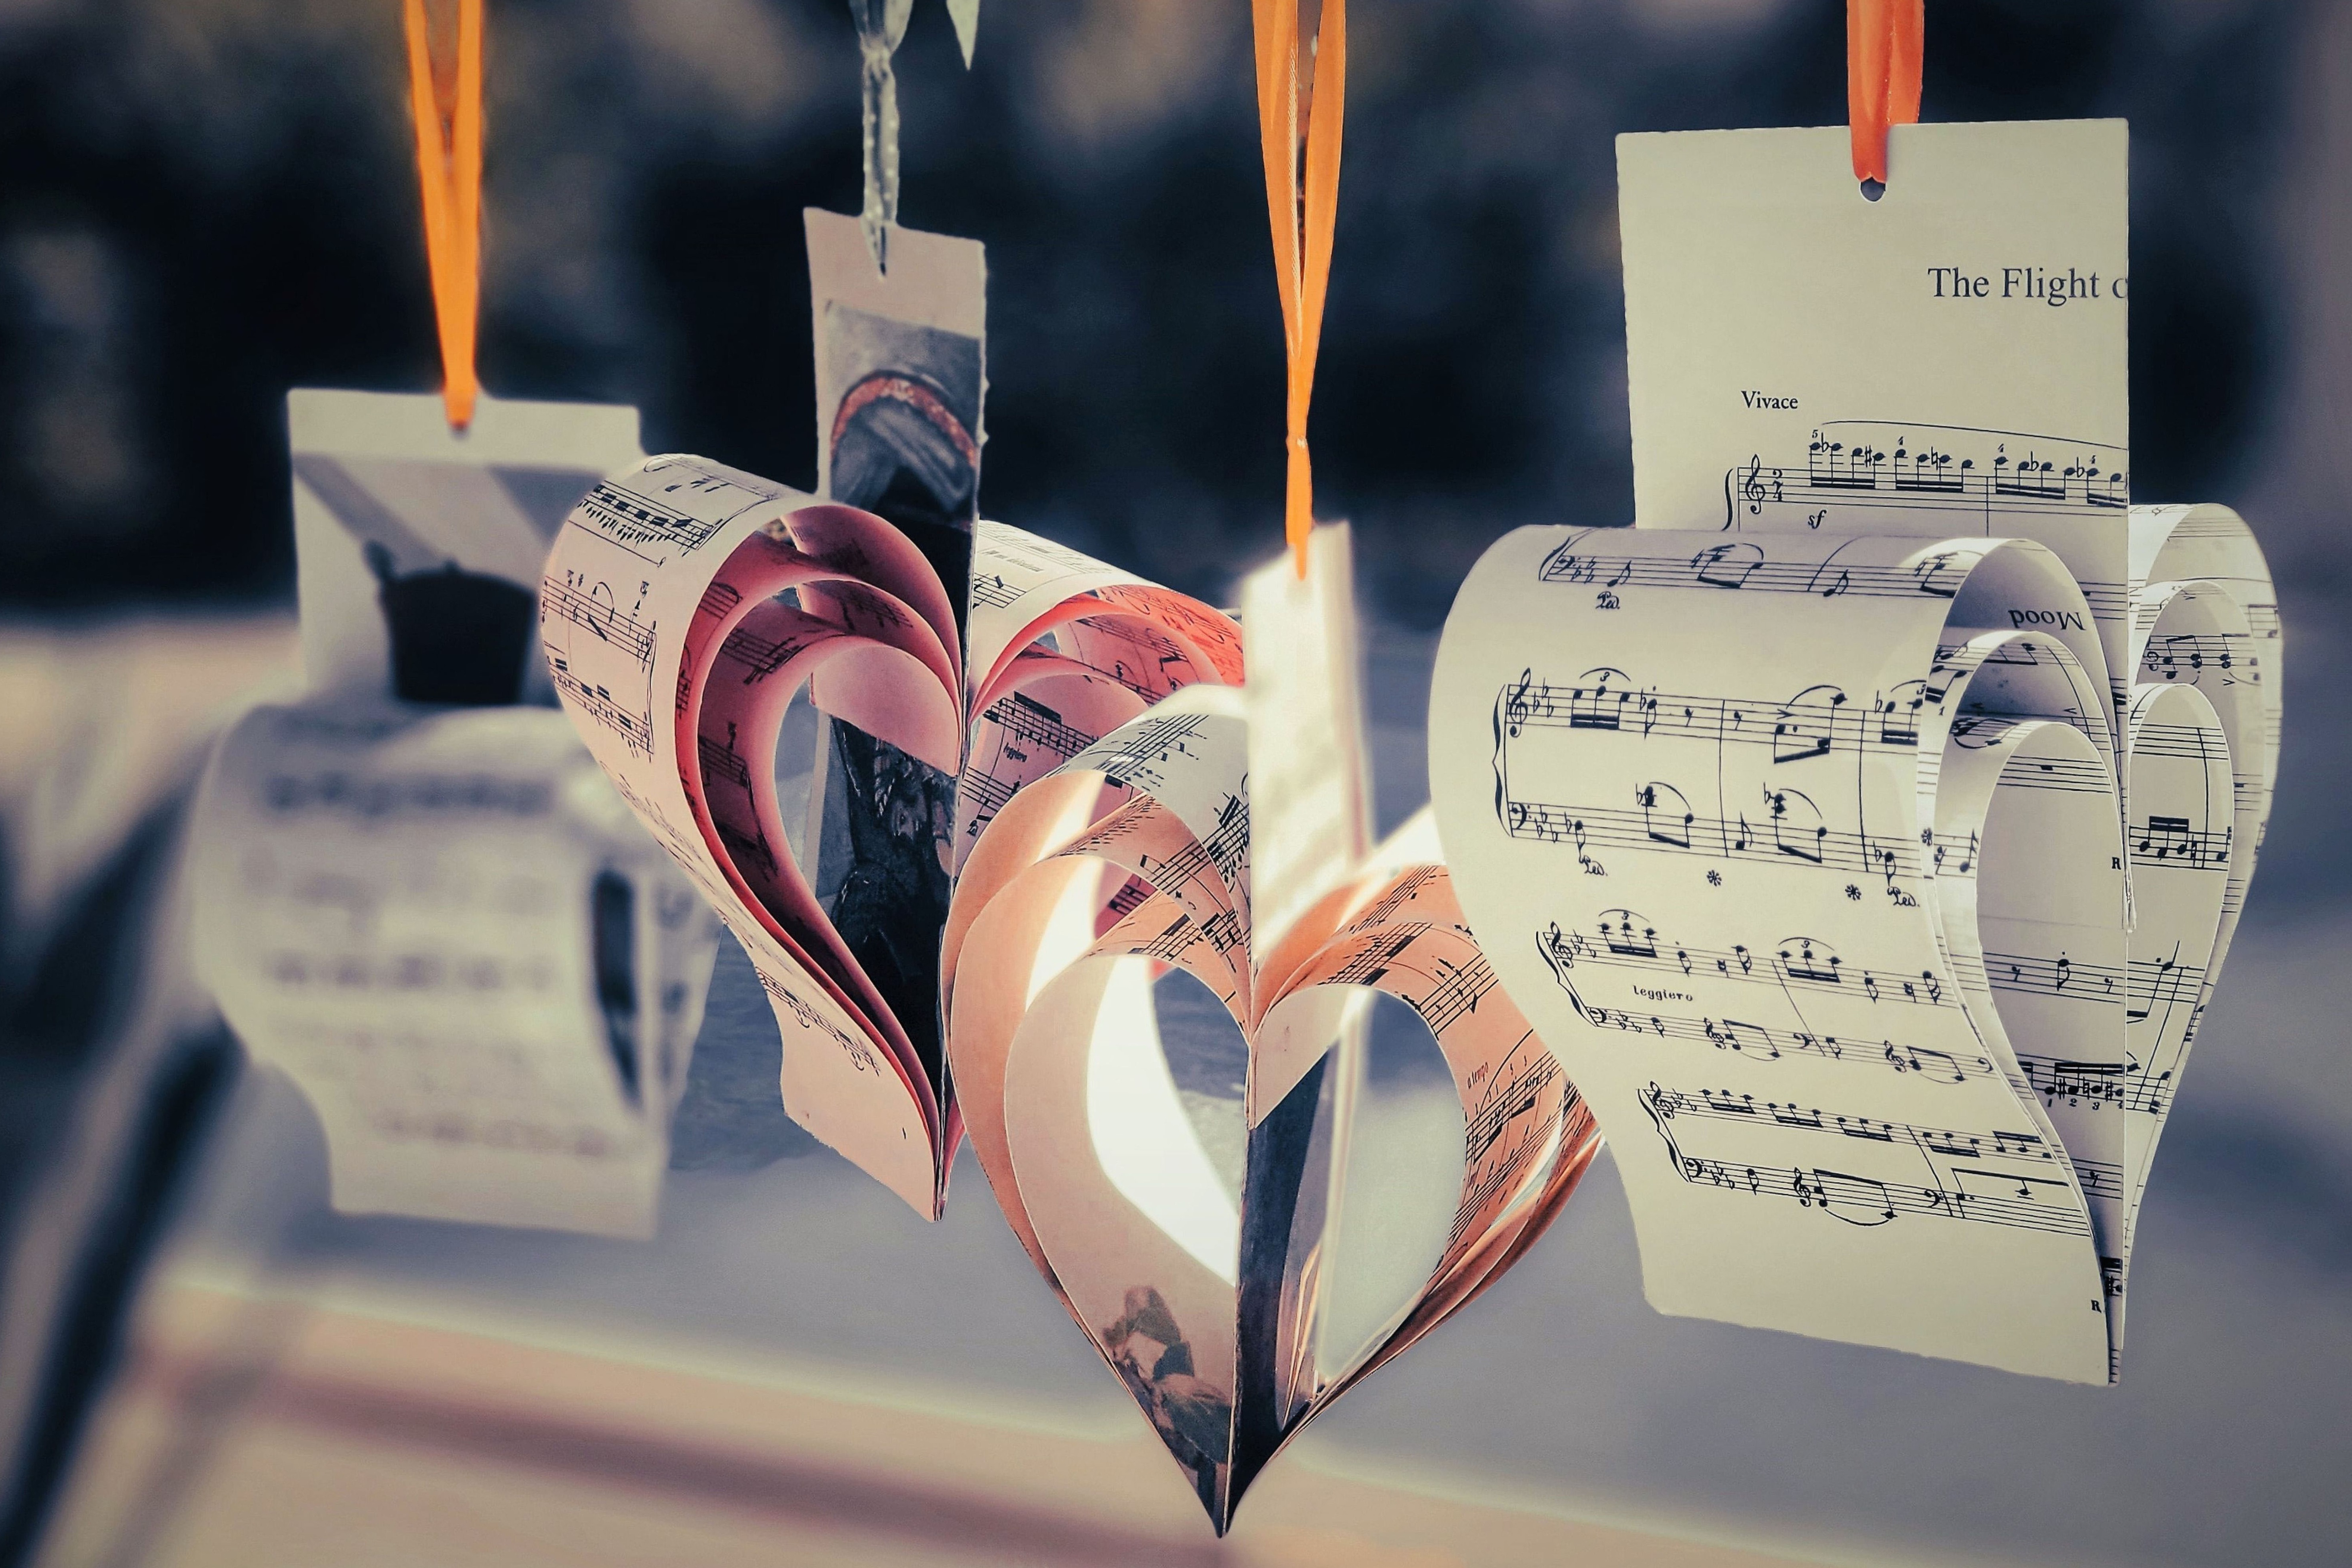
book, font, handwriting, Material property, art, happy, event, writing, carmine, heart, paper, illustration, love, paper product, still life photography, fashion accessory, graphic design, graphics, symbol, rectangle, circle, calligraphy, brand, letter, valentine's day